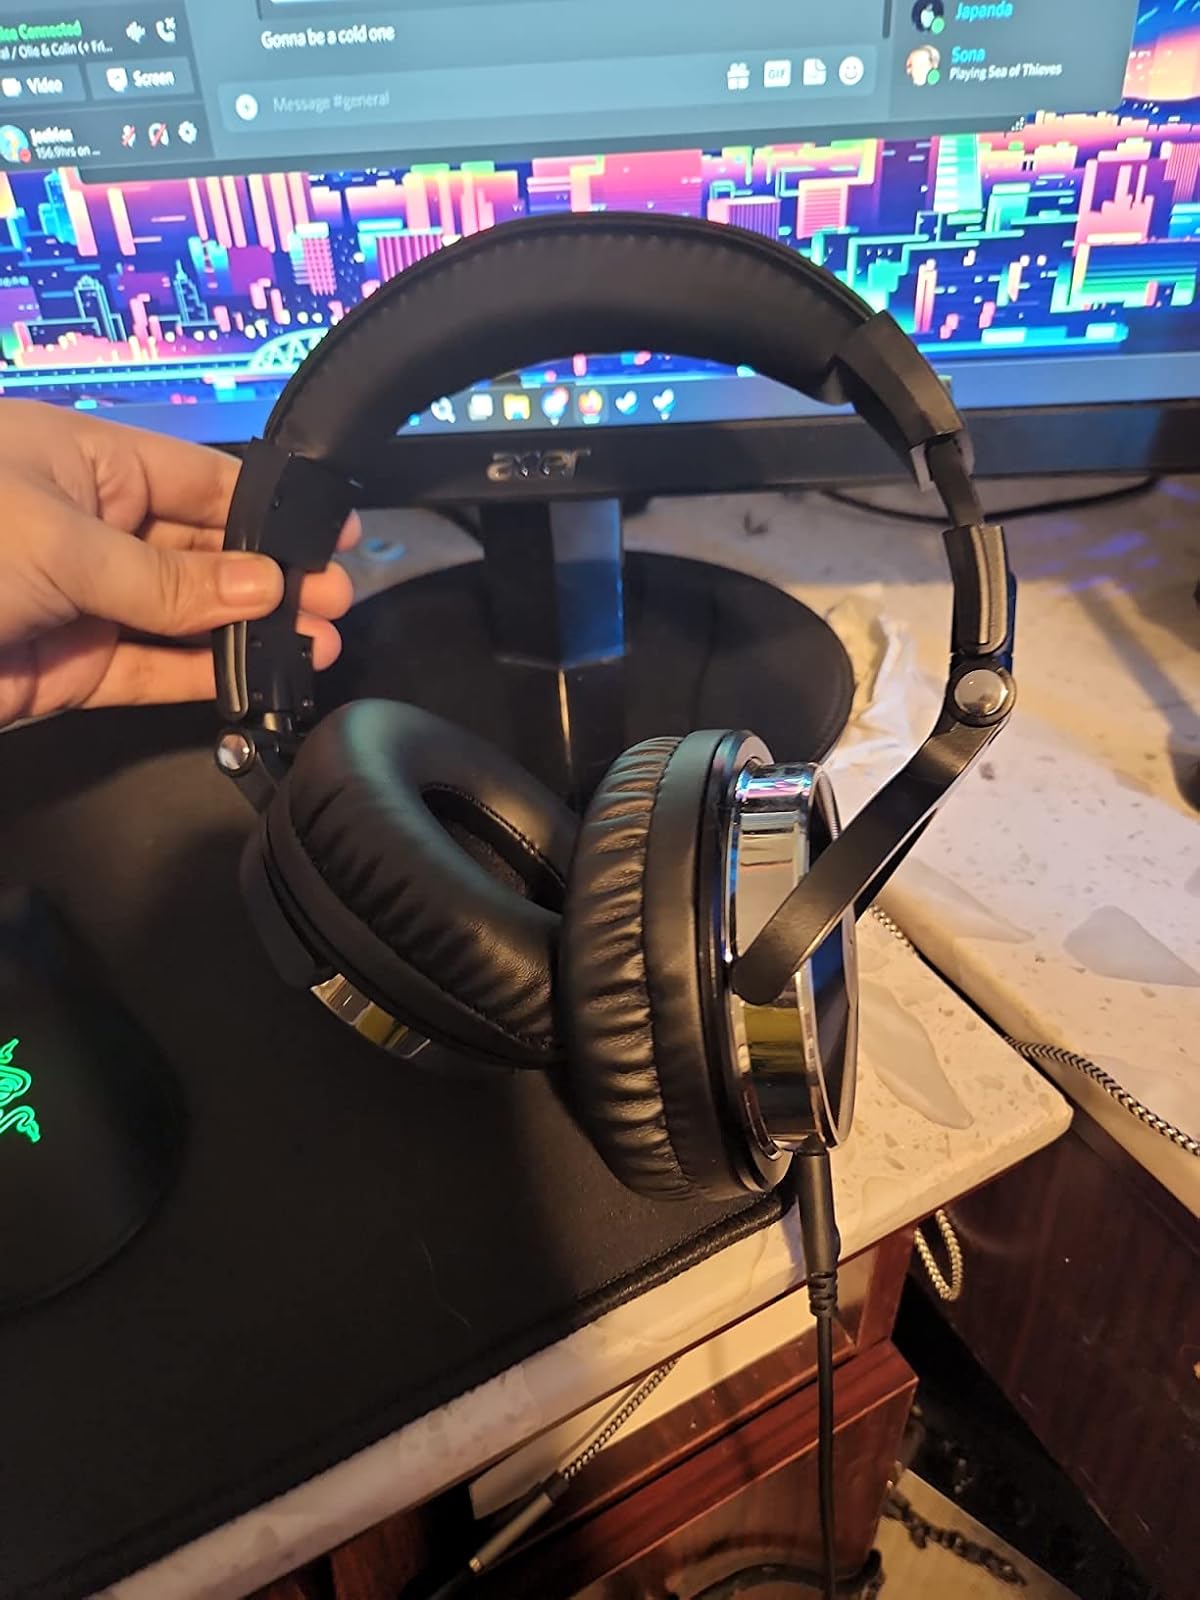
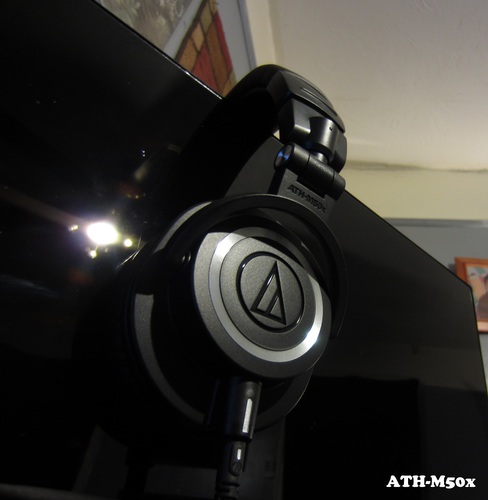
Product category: headphones
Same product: no